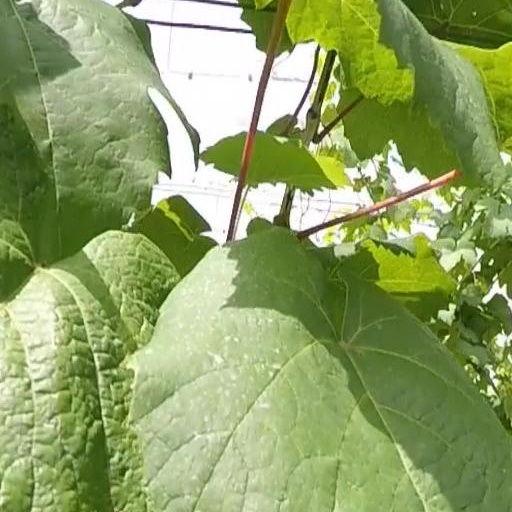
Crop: grape